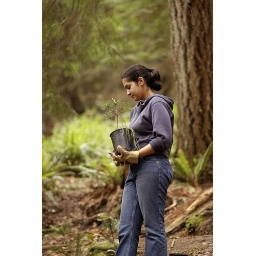
Kiren says her good byes to her favorite tree before putting it in the ground